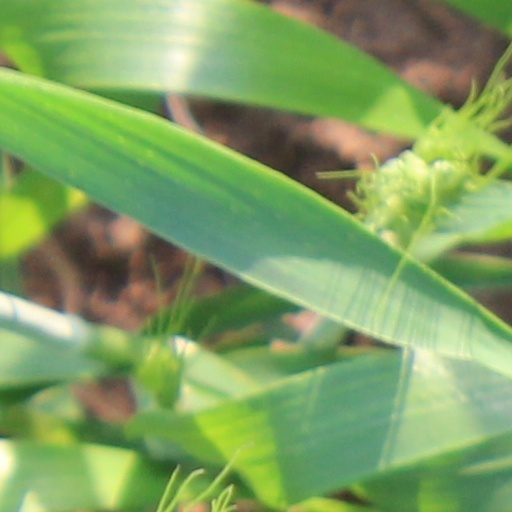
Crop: wheat